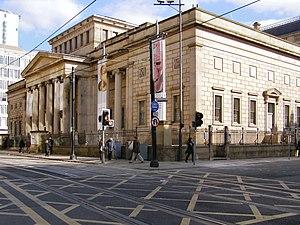
Manchester Art Gallery est un musée d'art public à Manchester, dans le Nord-Ouest de l'Angleterre.